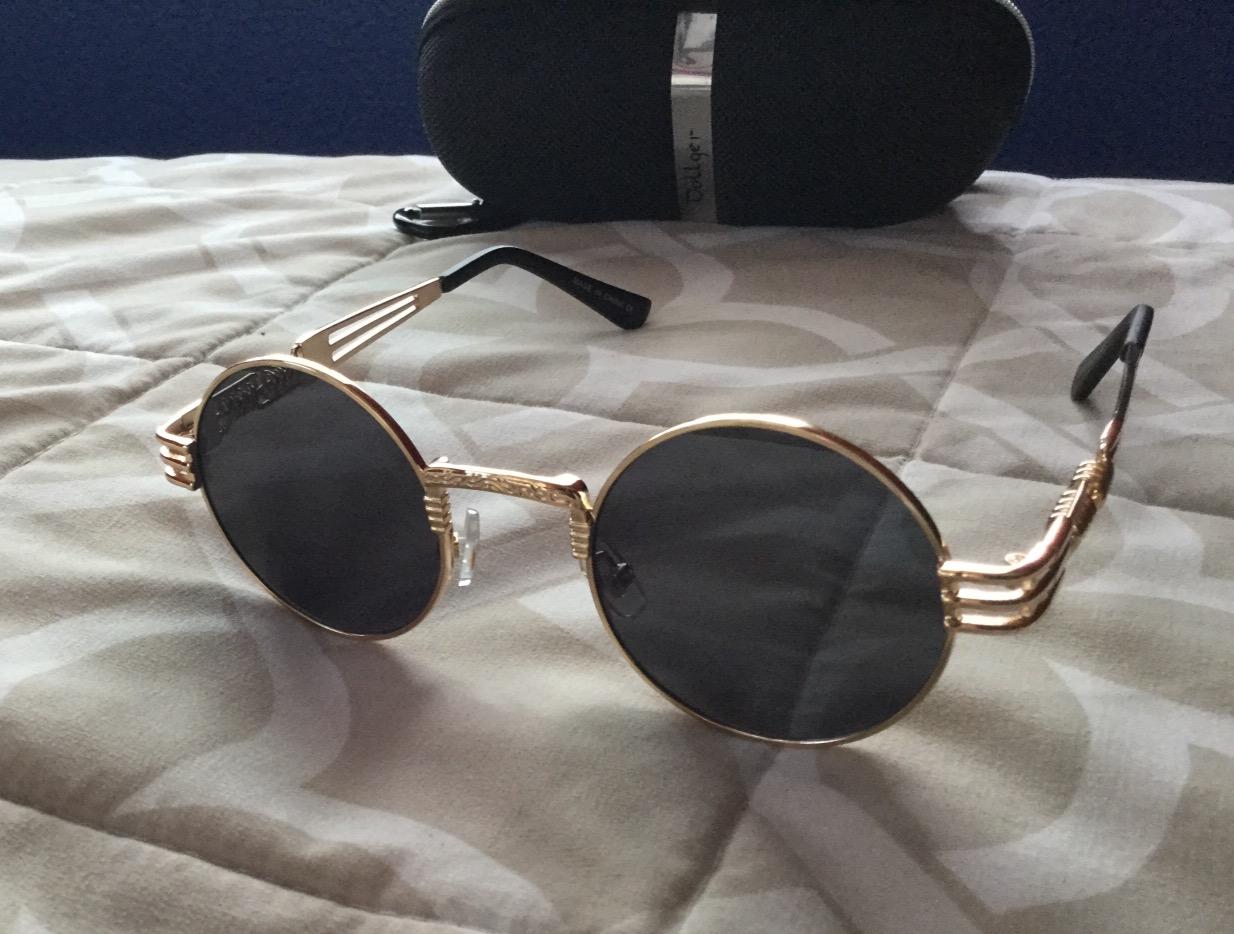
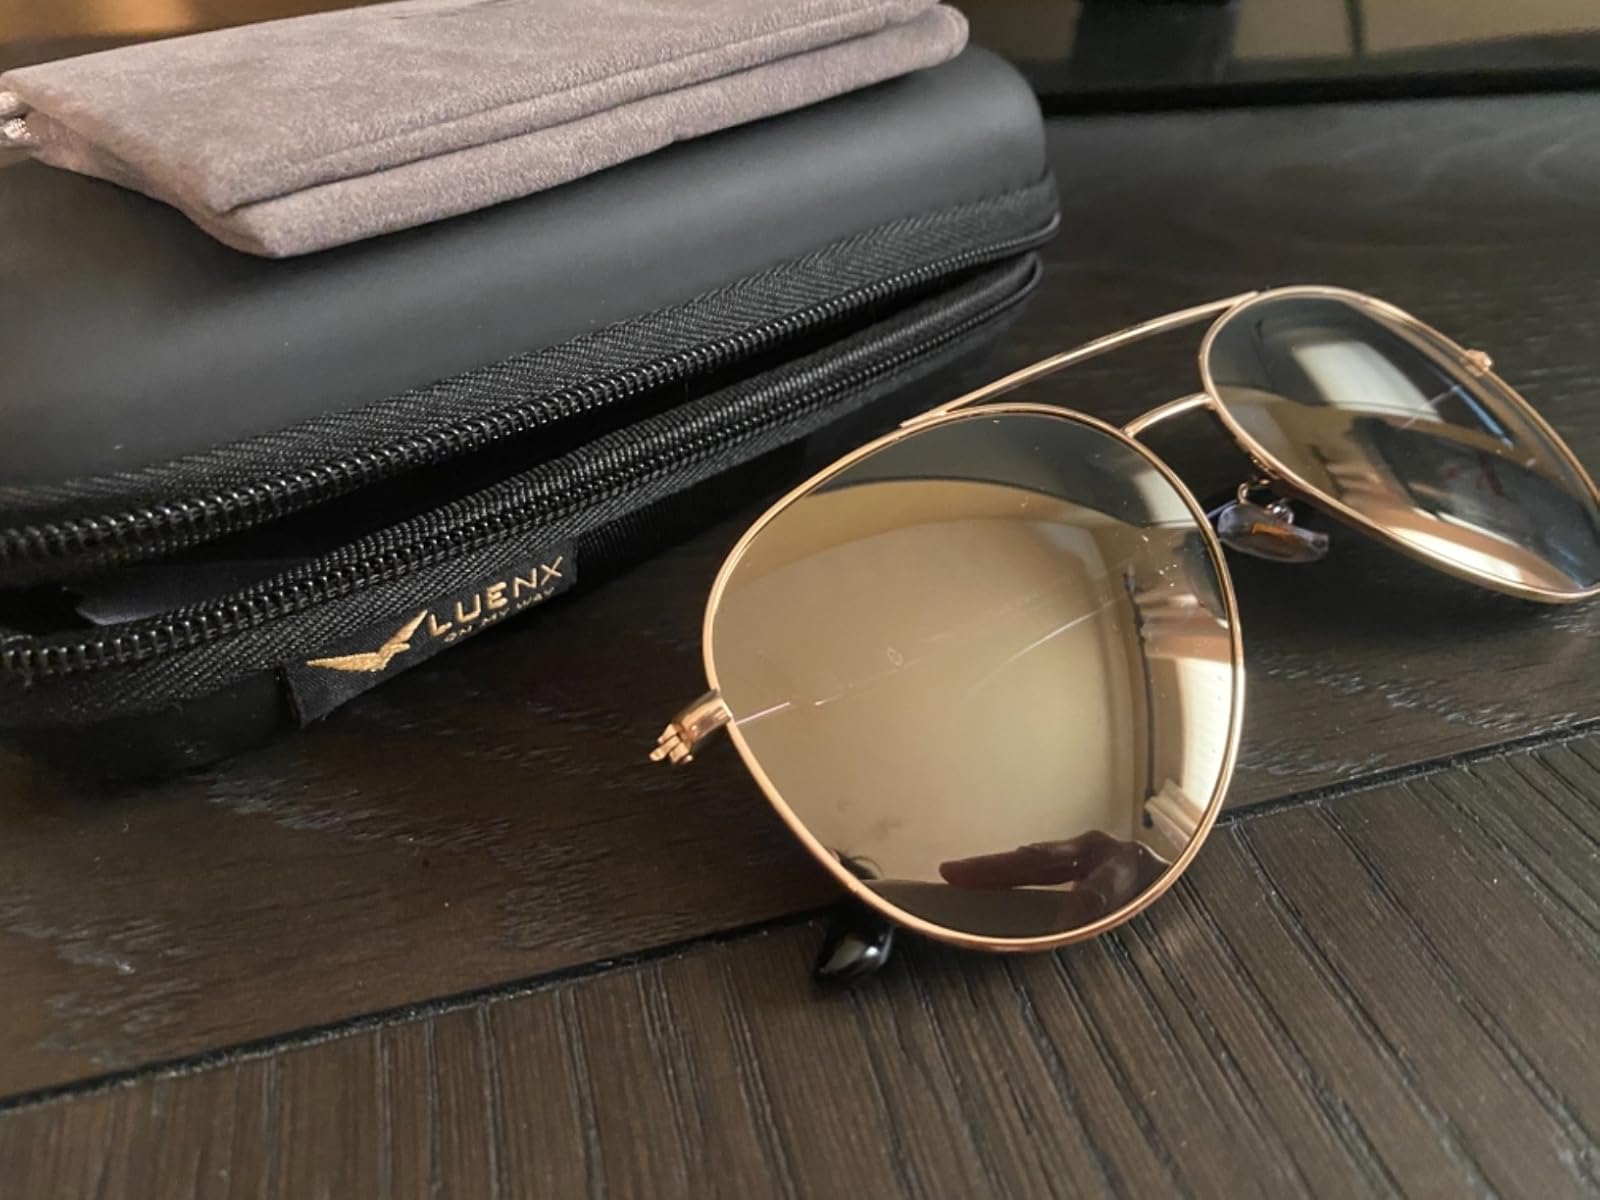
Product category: accessories_sunglasses
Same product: no